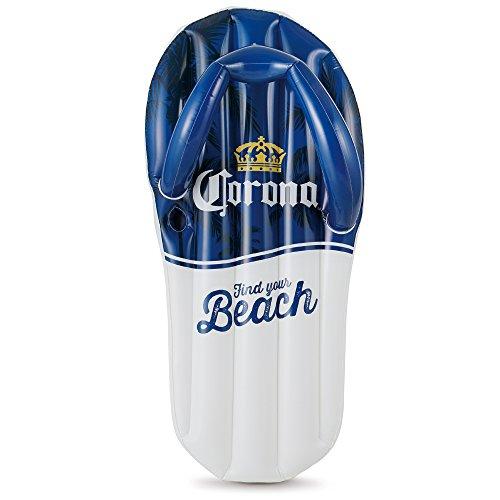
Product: Corona K70927B00156 Pool Float, Blue/White
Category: Toys & Games | Sports & Outdoor Play | Pools & Water Toys | Pool Rafts & Inflatable Ride-ons
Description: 98 cm flip flop pool float.
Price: $18.95